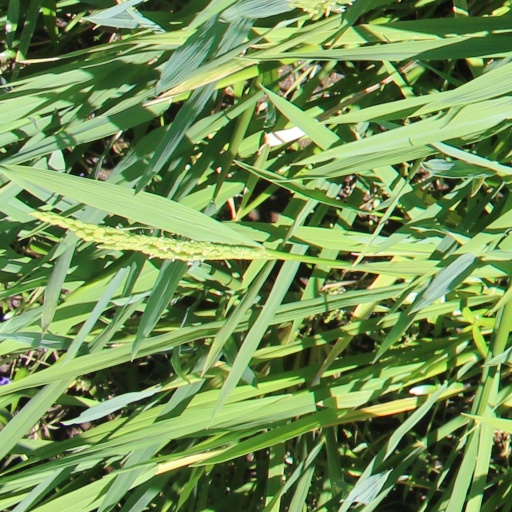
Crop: rice